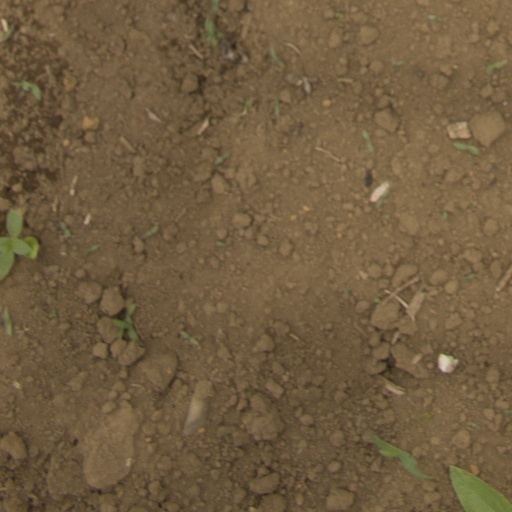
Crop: Jerusalem artichoke